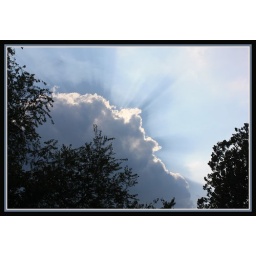
Friday night at early sunset. Liked how the rays played in the blue sky before disappearing.